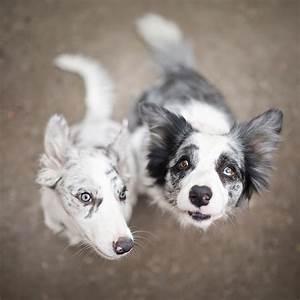
dog